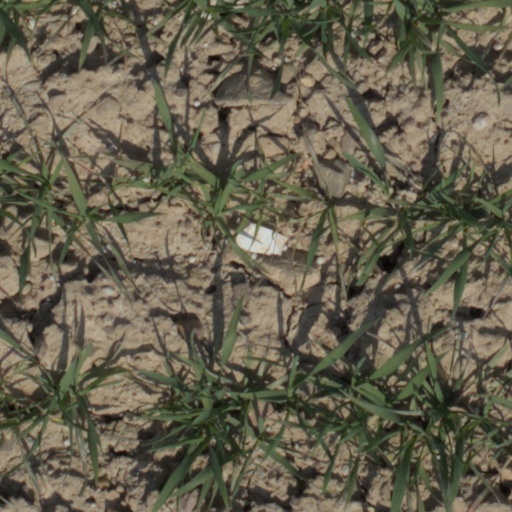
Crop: wheat